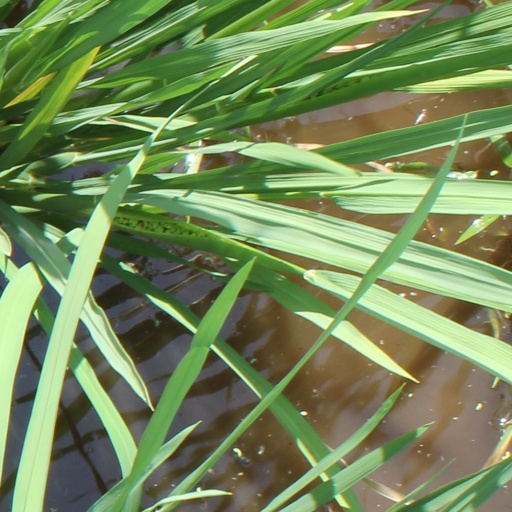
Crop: rice